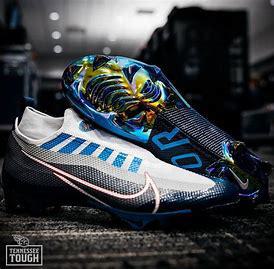
Brand: Nike
Model: Vapor Edge Pro 360